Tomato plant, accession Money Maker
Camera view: vertical (180 deg); turntable rotation: 240 degrees
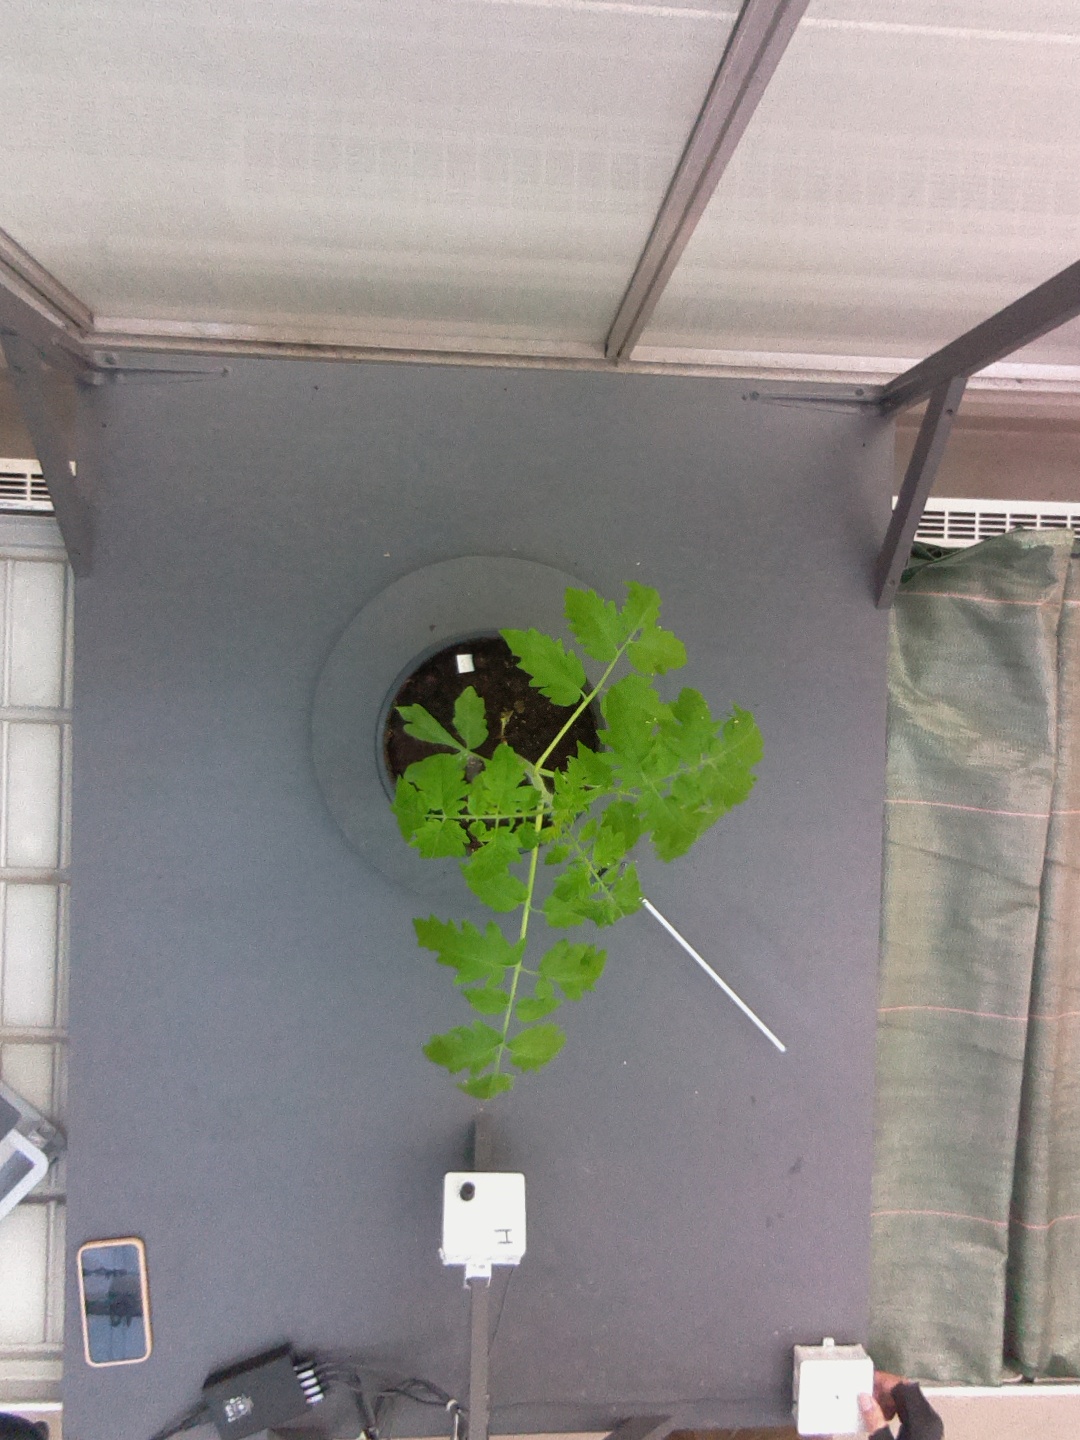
BBCH growth stage 13: 6 of true leaves visible